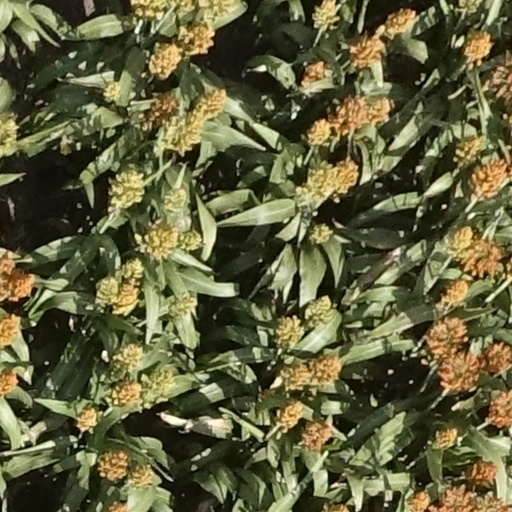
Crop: sorghum